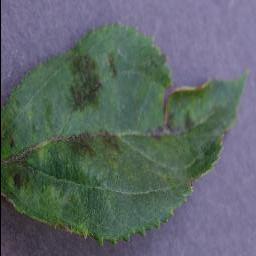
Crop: apple
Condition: scab